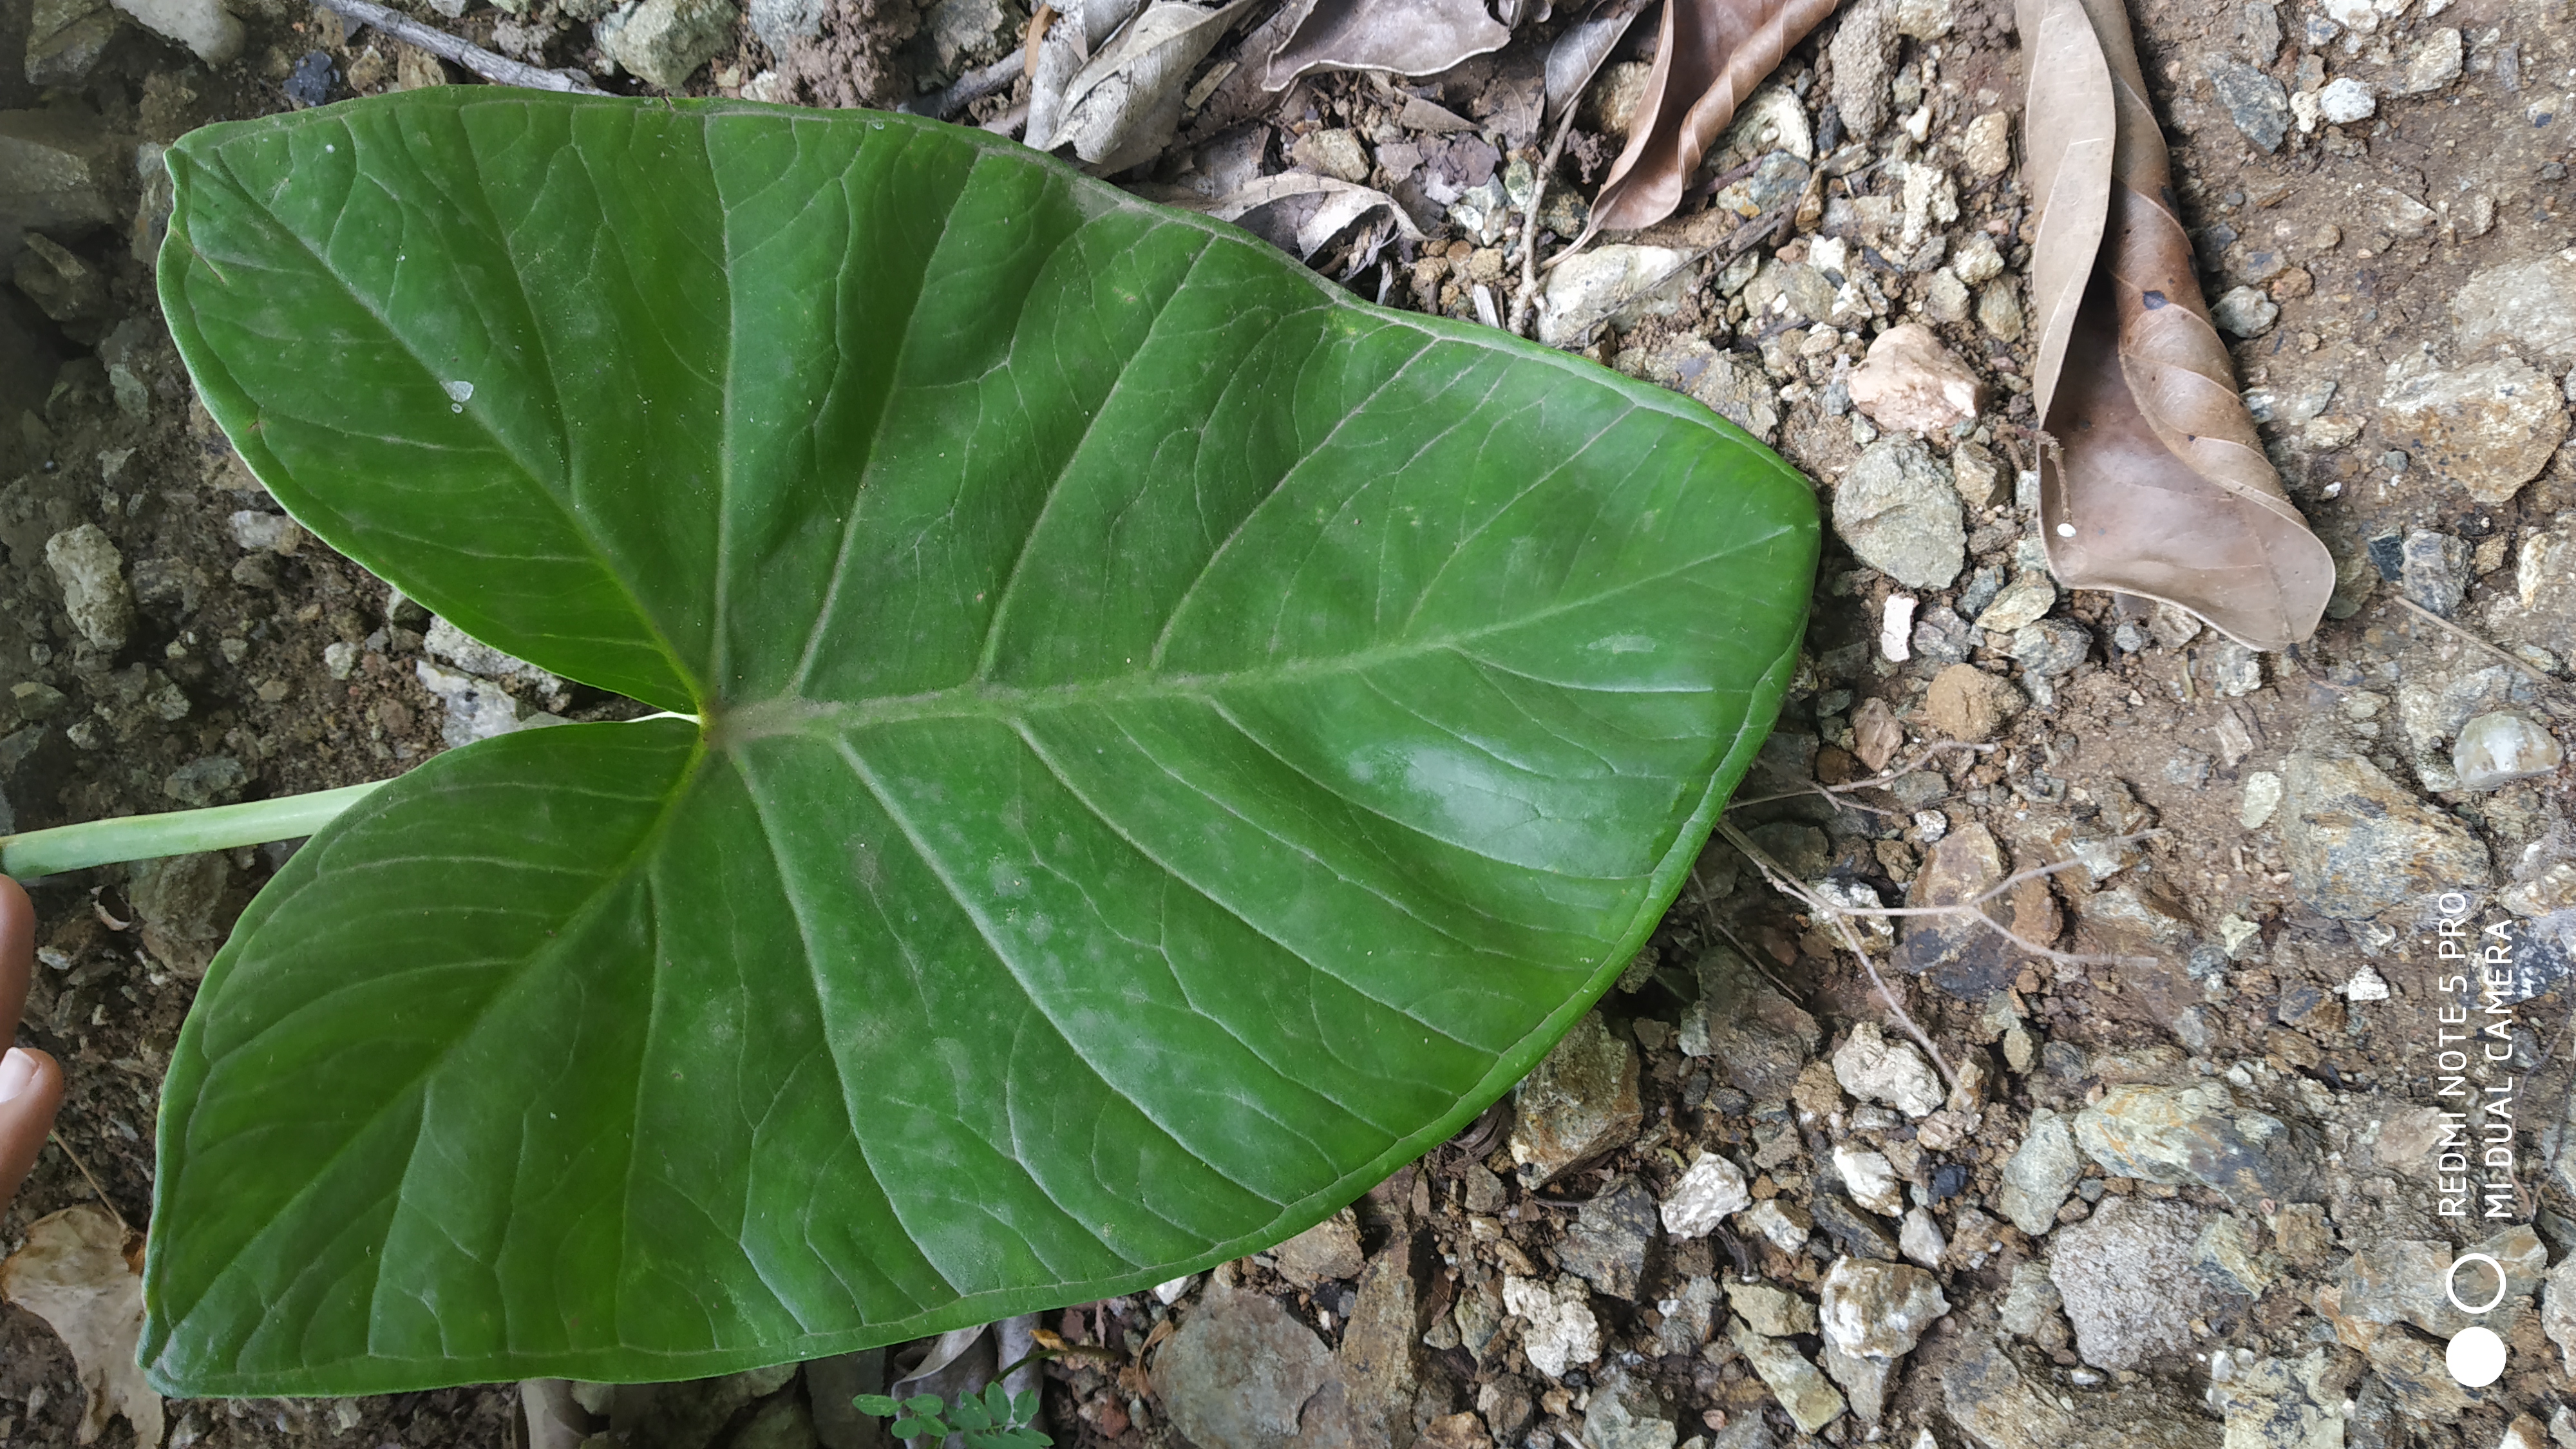
Plant: Taro